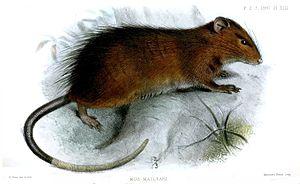
Rattus est un genre de gros muridés originaires d'Asie dont deux espèces ont colonisé l'Europe et le reste du monde : le rat noir et le rat brun ou surmulot. Toutes ces espèces peuvent être appelées « rat ». Elles sont omnivores.
Rattus macleari est une espèce éteinte de mammifères de la famille des Muridae. C'était l'une des deux espèces de rat endémique de l'île Christmas en Australie avec Rattus nativitatis. Ces deux espèces se sont éteintes au début du XXᵉ siècle, probablement à cause d'une maladie apportée par le Rat noir lors de son introduction sur l'île.